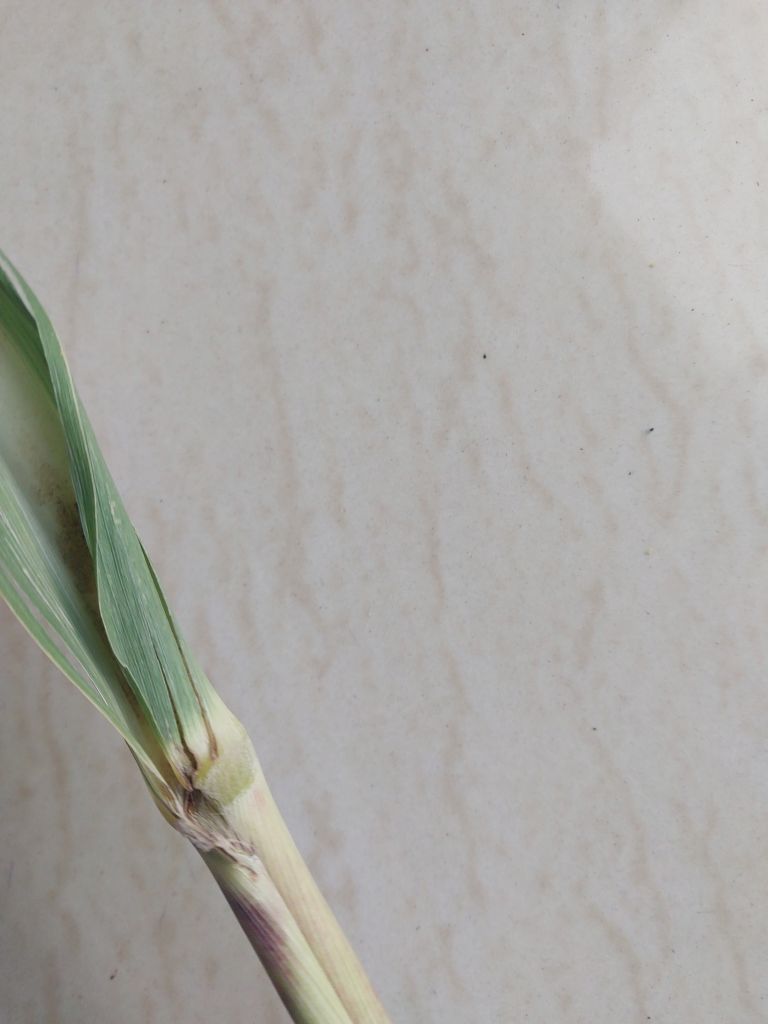
Label: Pokkah Boeng